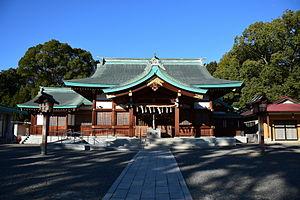
Le Kawahara-jinja est un sanctuaire shinto et benten-dō bouddhiste situé dans l'arrondissement Showa de Nagoya au centre du Japon.